Student Christian Movement of the Philippines

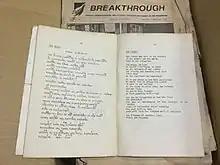
A copy of "Breakthrough", SCMP official publication, and a booklet from 1983.

The group participated in the student movement in the Philippines during the 1960s and 1970s. During this time, it was one of the groups that the Kabataang Makabayan sought help for the latter's expansion. It was during 1971 in which the organization released a statement integrating liberation theology with local Maoism, to pursue the struggle against US imperialism and local feudalism and capitalism. It was influential among radical Christians, together with Luis Jalandoni and Ed de la Torre.